Longeron

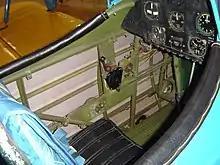
Interior of a Boeing/Stearman PT-17 showing small channel section stringers

In engineering, a longeron or stringer is a load-bearing component of a framework.